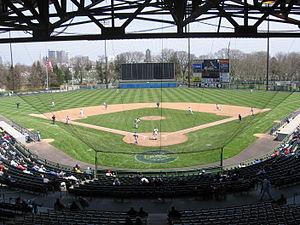
Le Cooper Stadium est un stade de baseball situé à Columbus dans l'Ohio.
Les Clippers de Columbus sont une équipe de ligue mineure de baseball basée à Columbus. Affiliés à la formation de MLB des Cleveland Indians, les Clippers jouent au niveau Triple-A en International League. Fondée en 1977, l'équipe évolue au Huntington Park depuis 2009 après avoir passé 21 saisons au Cooper Stadium.